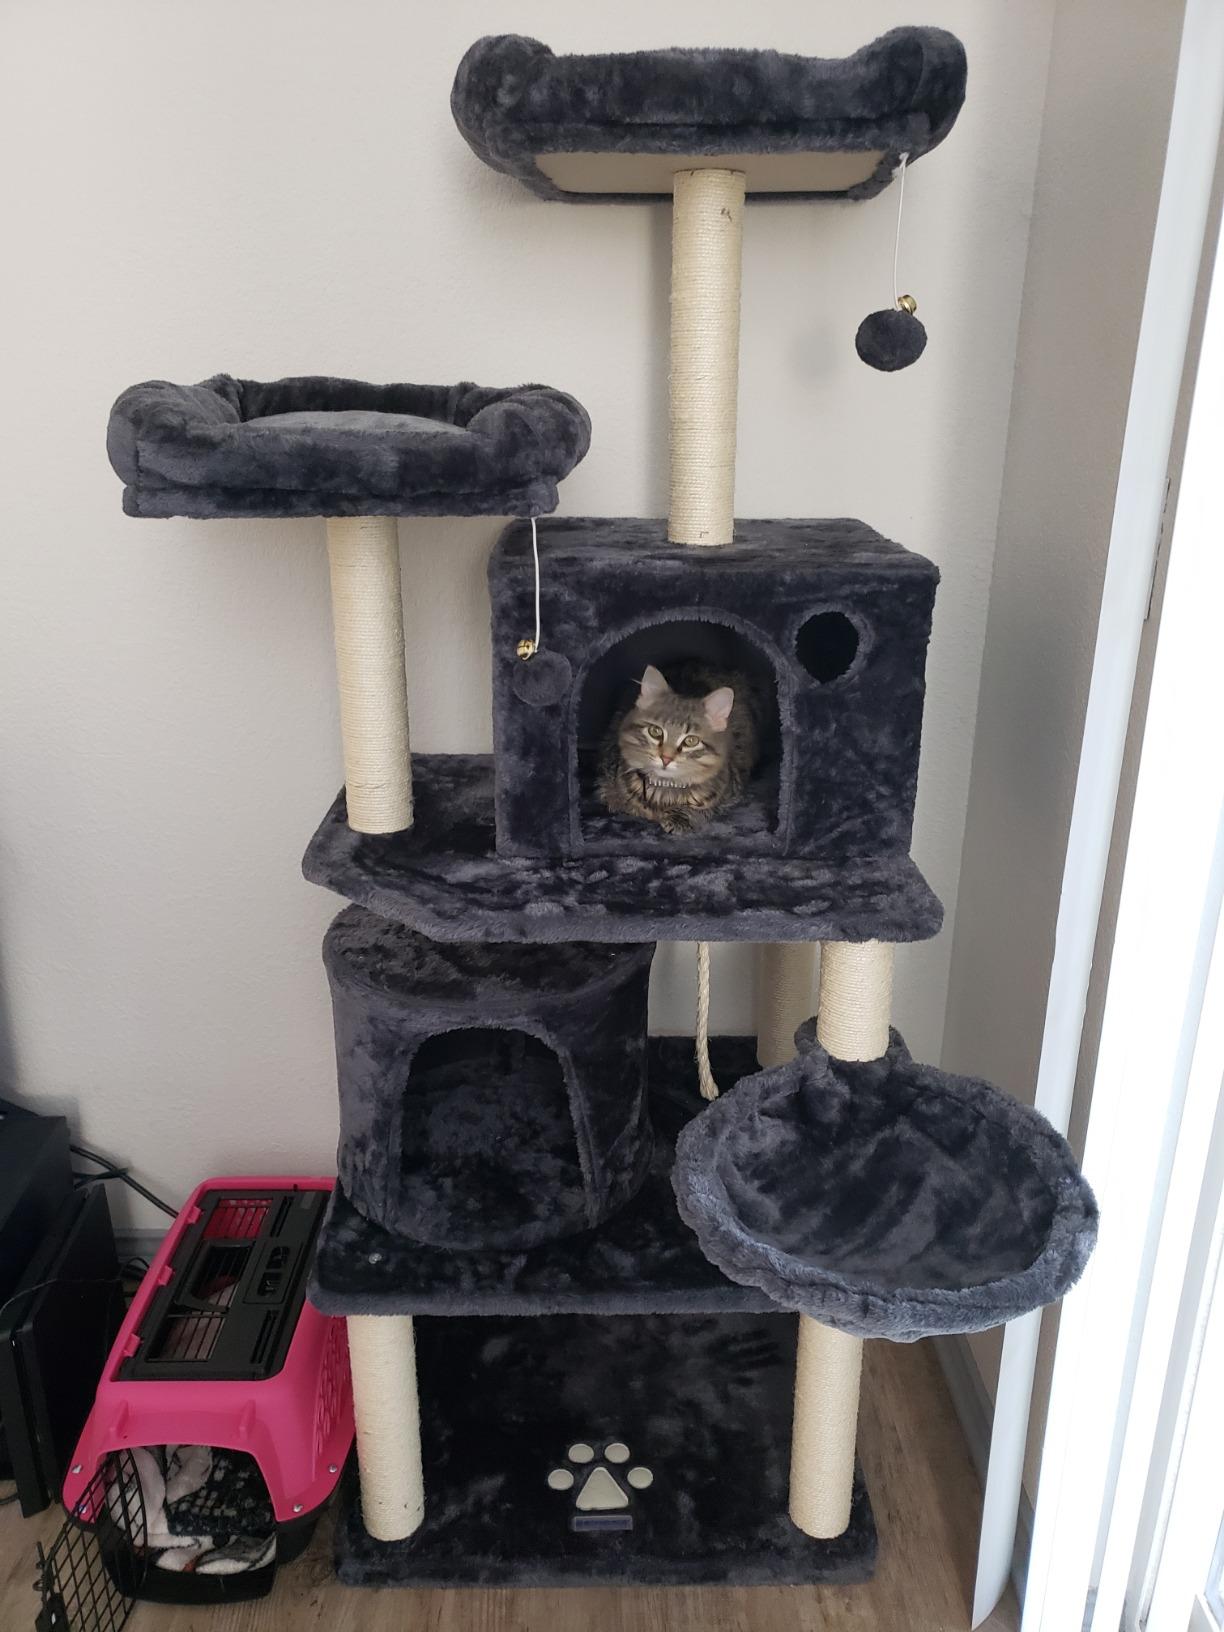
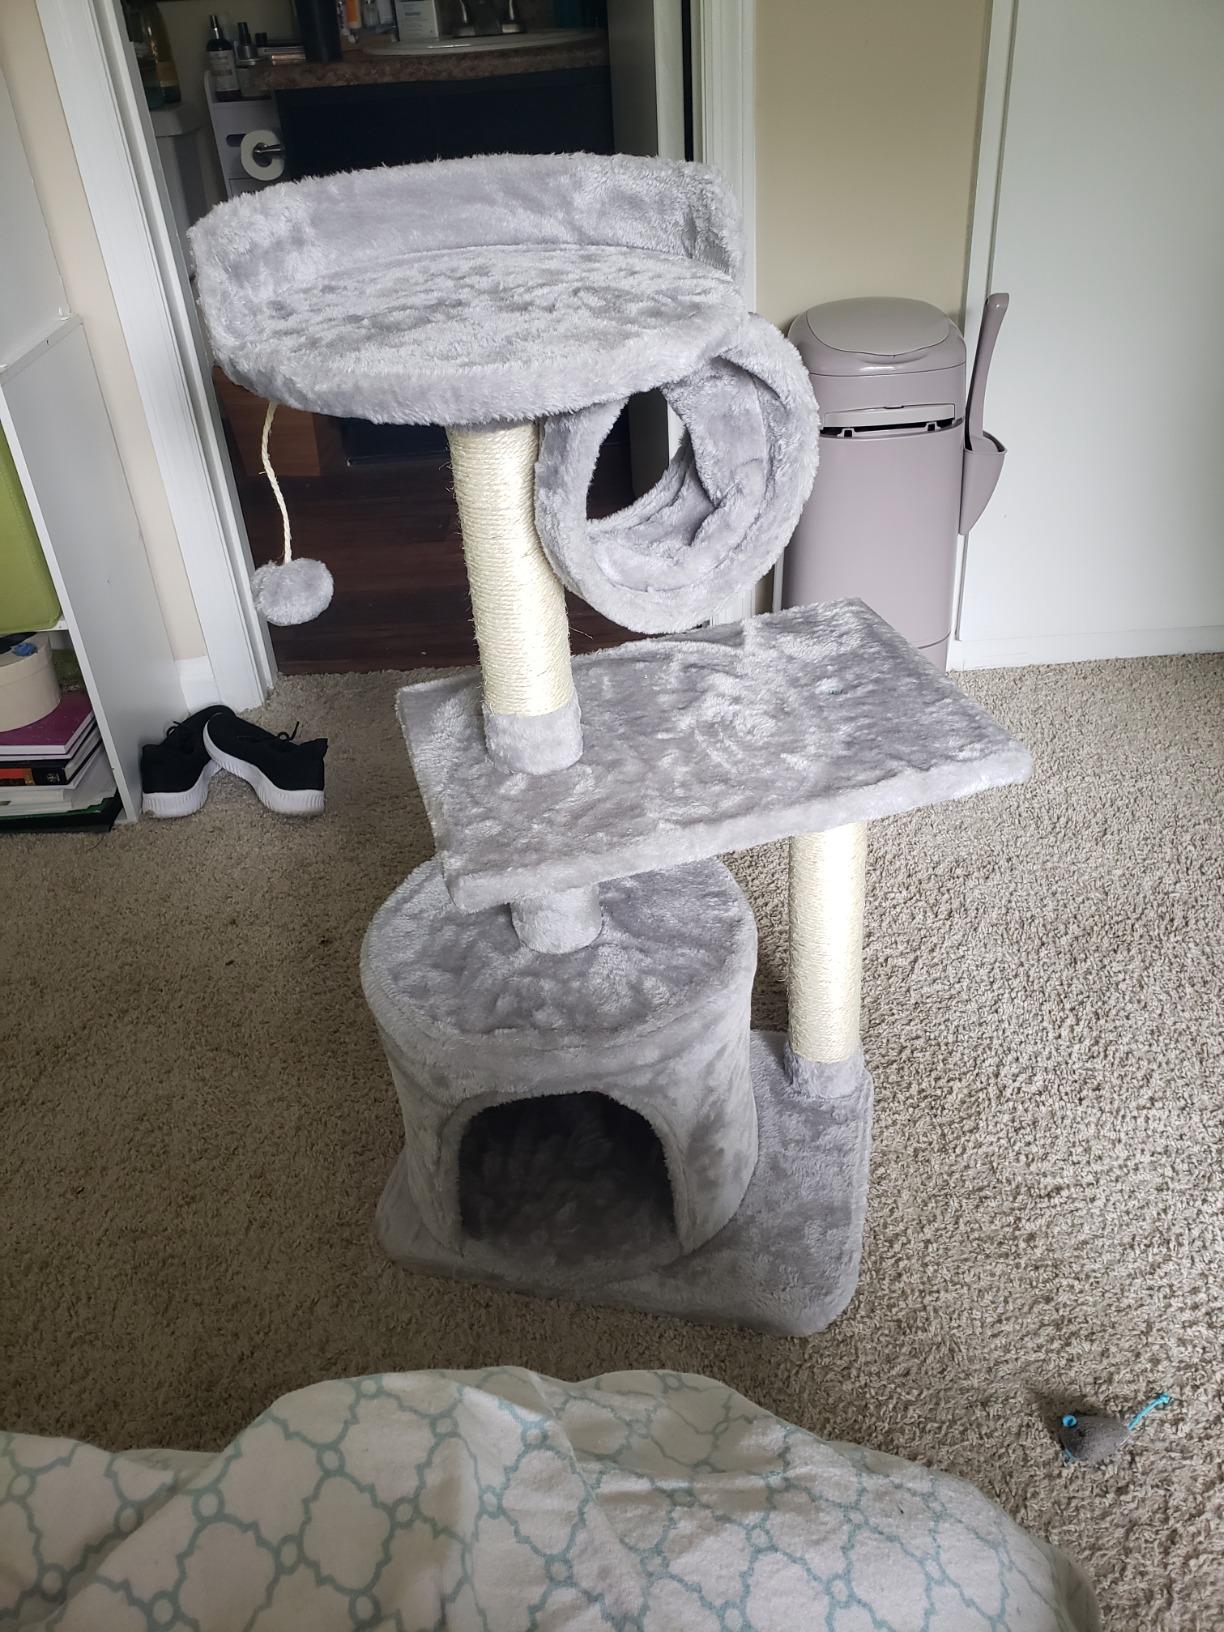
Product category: items_cat tree
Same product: no